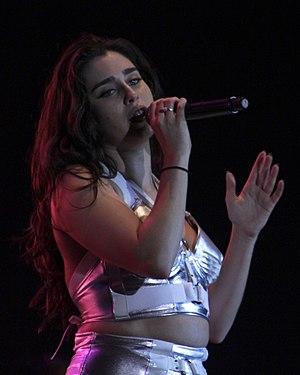
Lauren Michelle Jauregui, née le 27 juin 1996 à Miami, est une chanteuse américaine d'origine cubaine. Elle faisait partie du groupe Fifth Harmony. À partir de 2018, elle a entamé une carrière solo en collaborant avec des artistes tels que Marian Hill, Halsey, Ty Dolla $ign et Steve Aoki. Elle travaille actuellement sur son premier album, qui devrait sortir en 2020.